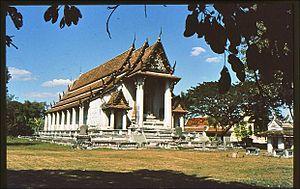
Ayutthaya est la capitale de la province d'Ayutthaya en Thaïlande. Fondée en 1350 par le roi U-Thong, elle devint la capitale du royaume d'Ayutthaya, ou Siam. Aux XVIIᵉ et XVIIIᵉ siècles, elle comptait parmi les plus grandes cités du monde, avec près d'un million d'habitants. Détruite en 1767 par l'armée birmane, elle perd son rôle au profit de la nouvelle capitale, Bangkok, et est aujourd'hui principalement connue pour les ruines de ses temples dans un parc historique classé au patrimoine mondial de l'Unesco.
Le Wat Na Phra Men est un temple bouddhiste installé à Ayutthaya, au centre de la Thaïlande.